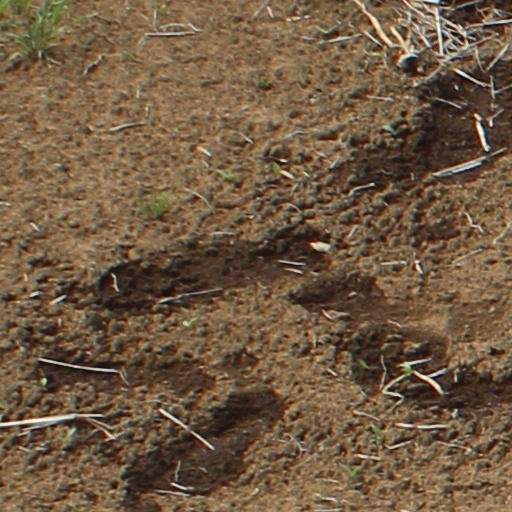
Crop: wheat